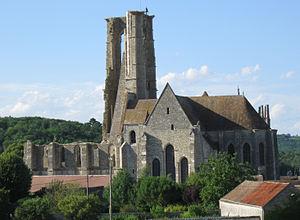
Église Saint-Mathurin de Larchant. (Seine-et-Marne, région Île-de-France).
Larchant est une commune française, située dans le département de Seine-et-Marne en région Île-de-France.